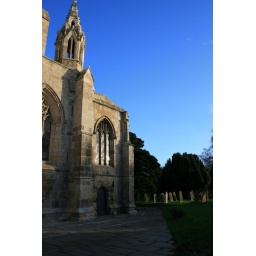
I like blue skies and green grass. Even in a graveyard.